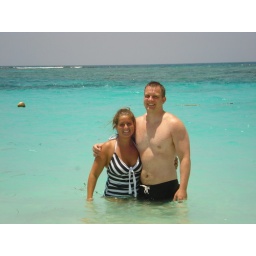
the honeymooners in the clear water